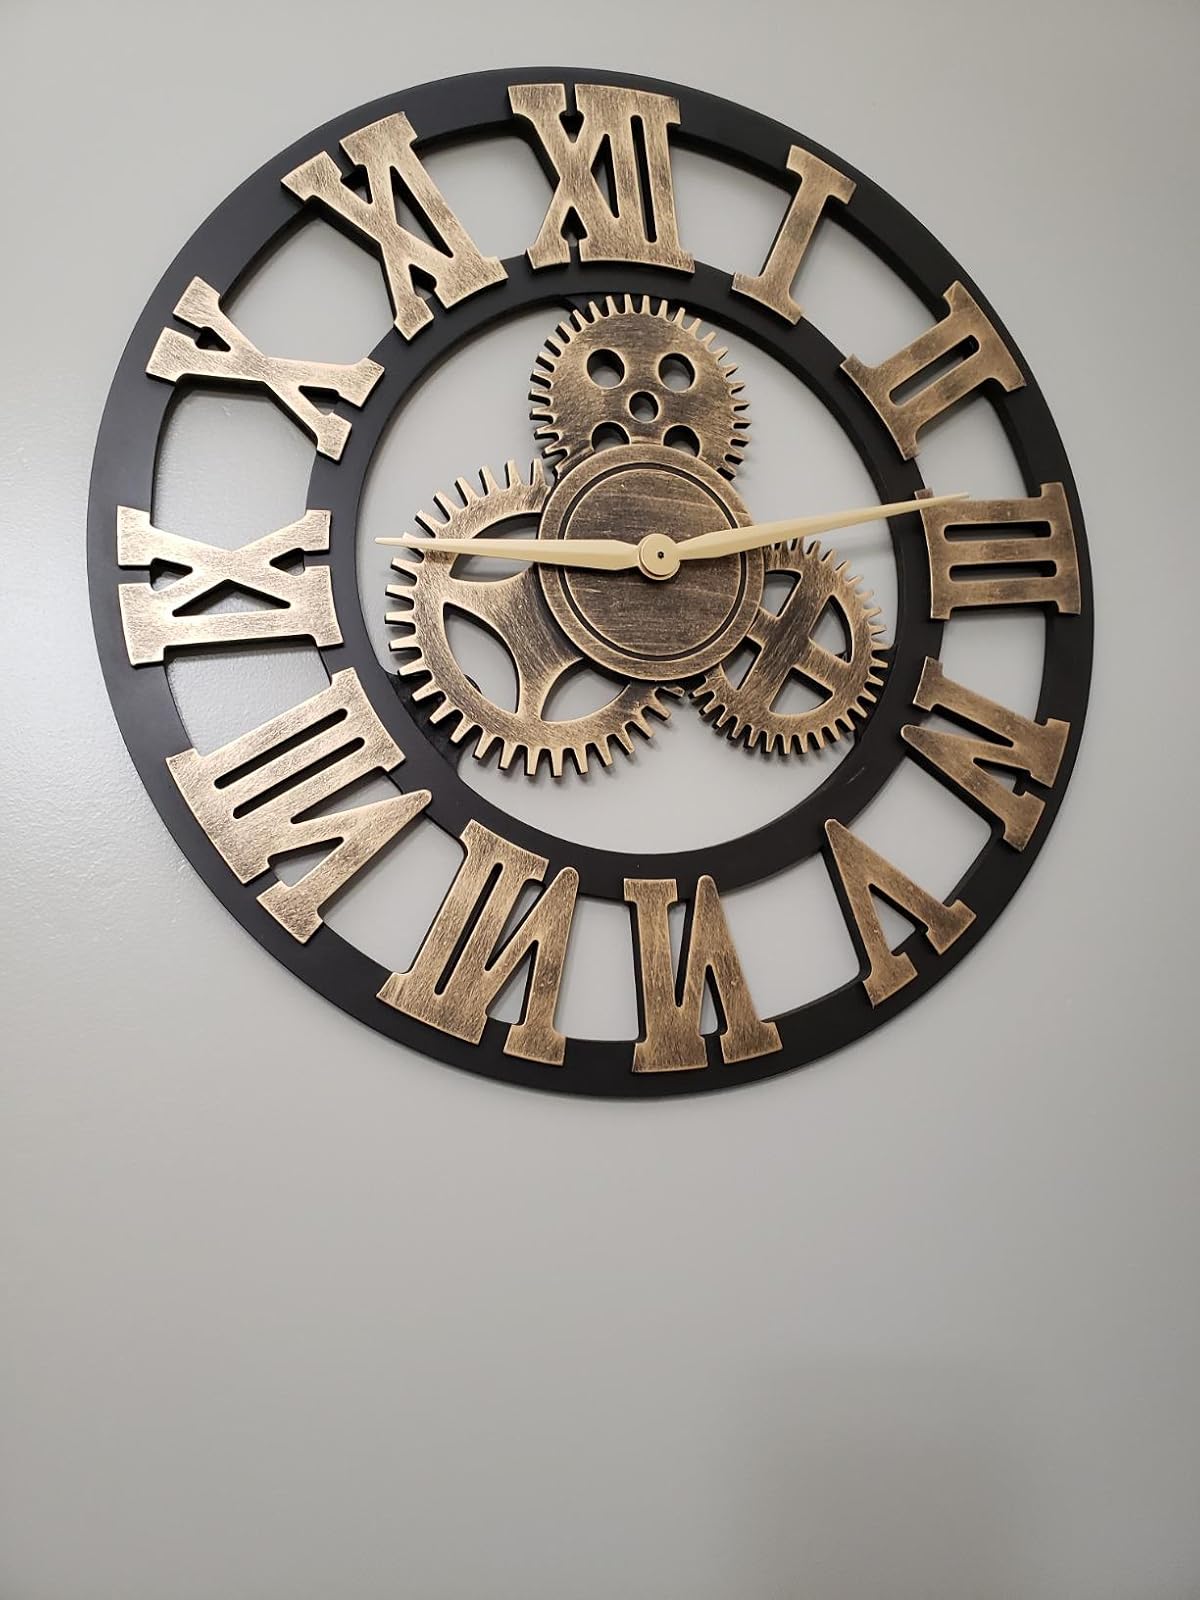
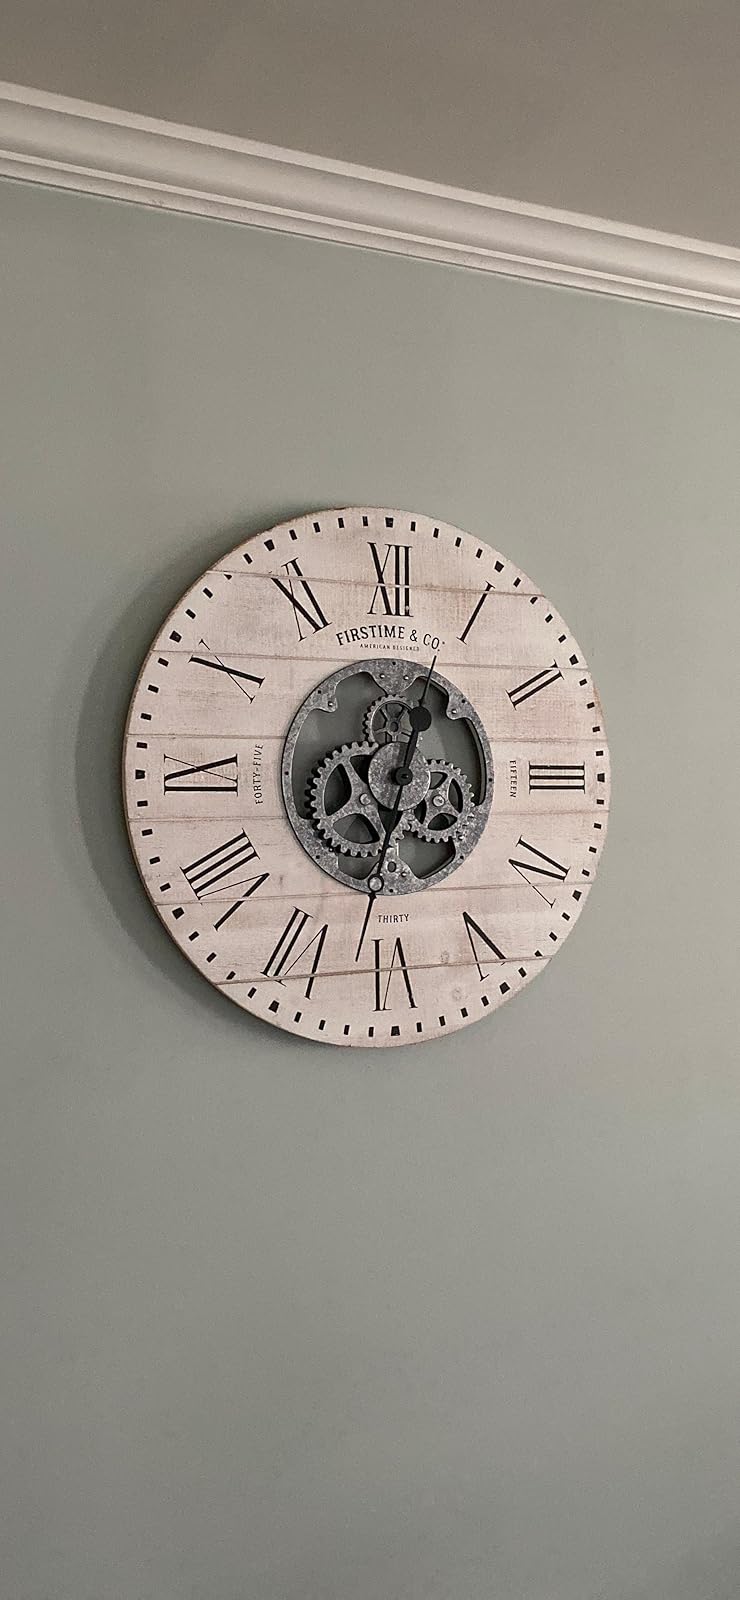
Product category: clock
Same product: no